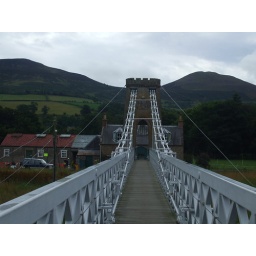
Looking directly along the chain suspension bridge at Melrose towards the house on the other side. The suspension bridge was built in 1826.